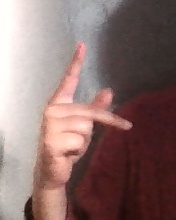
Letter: dha